DYE Precision

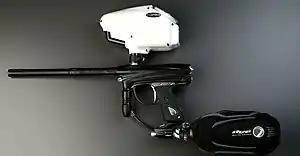
A 2006 Dye Matrix

DYE markers are considered to be high end tournament level markers and have been used professionally since their inception. Their most notable marker the Matrix line is a spool valve operated electropneumatic marker that featured smooth "flowing" milling to the aluminum body and a soft shot profile. Many notable professional teams have used DYE markers including Los Angeles Ironmen, Tampa Bay Damage and Red Legion.